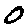
Label: 0